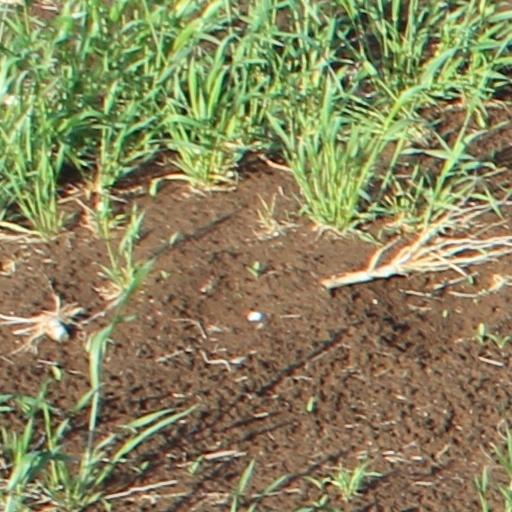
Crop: wheat